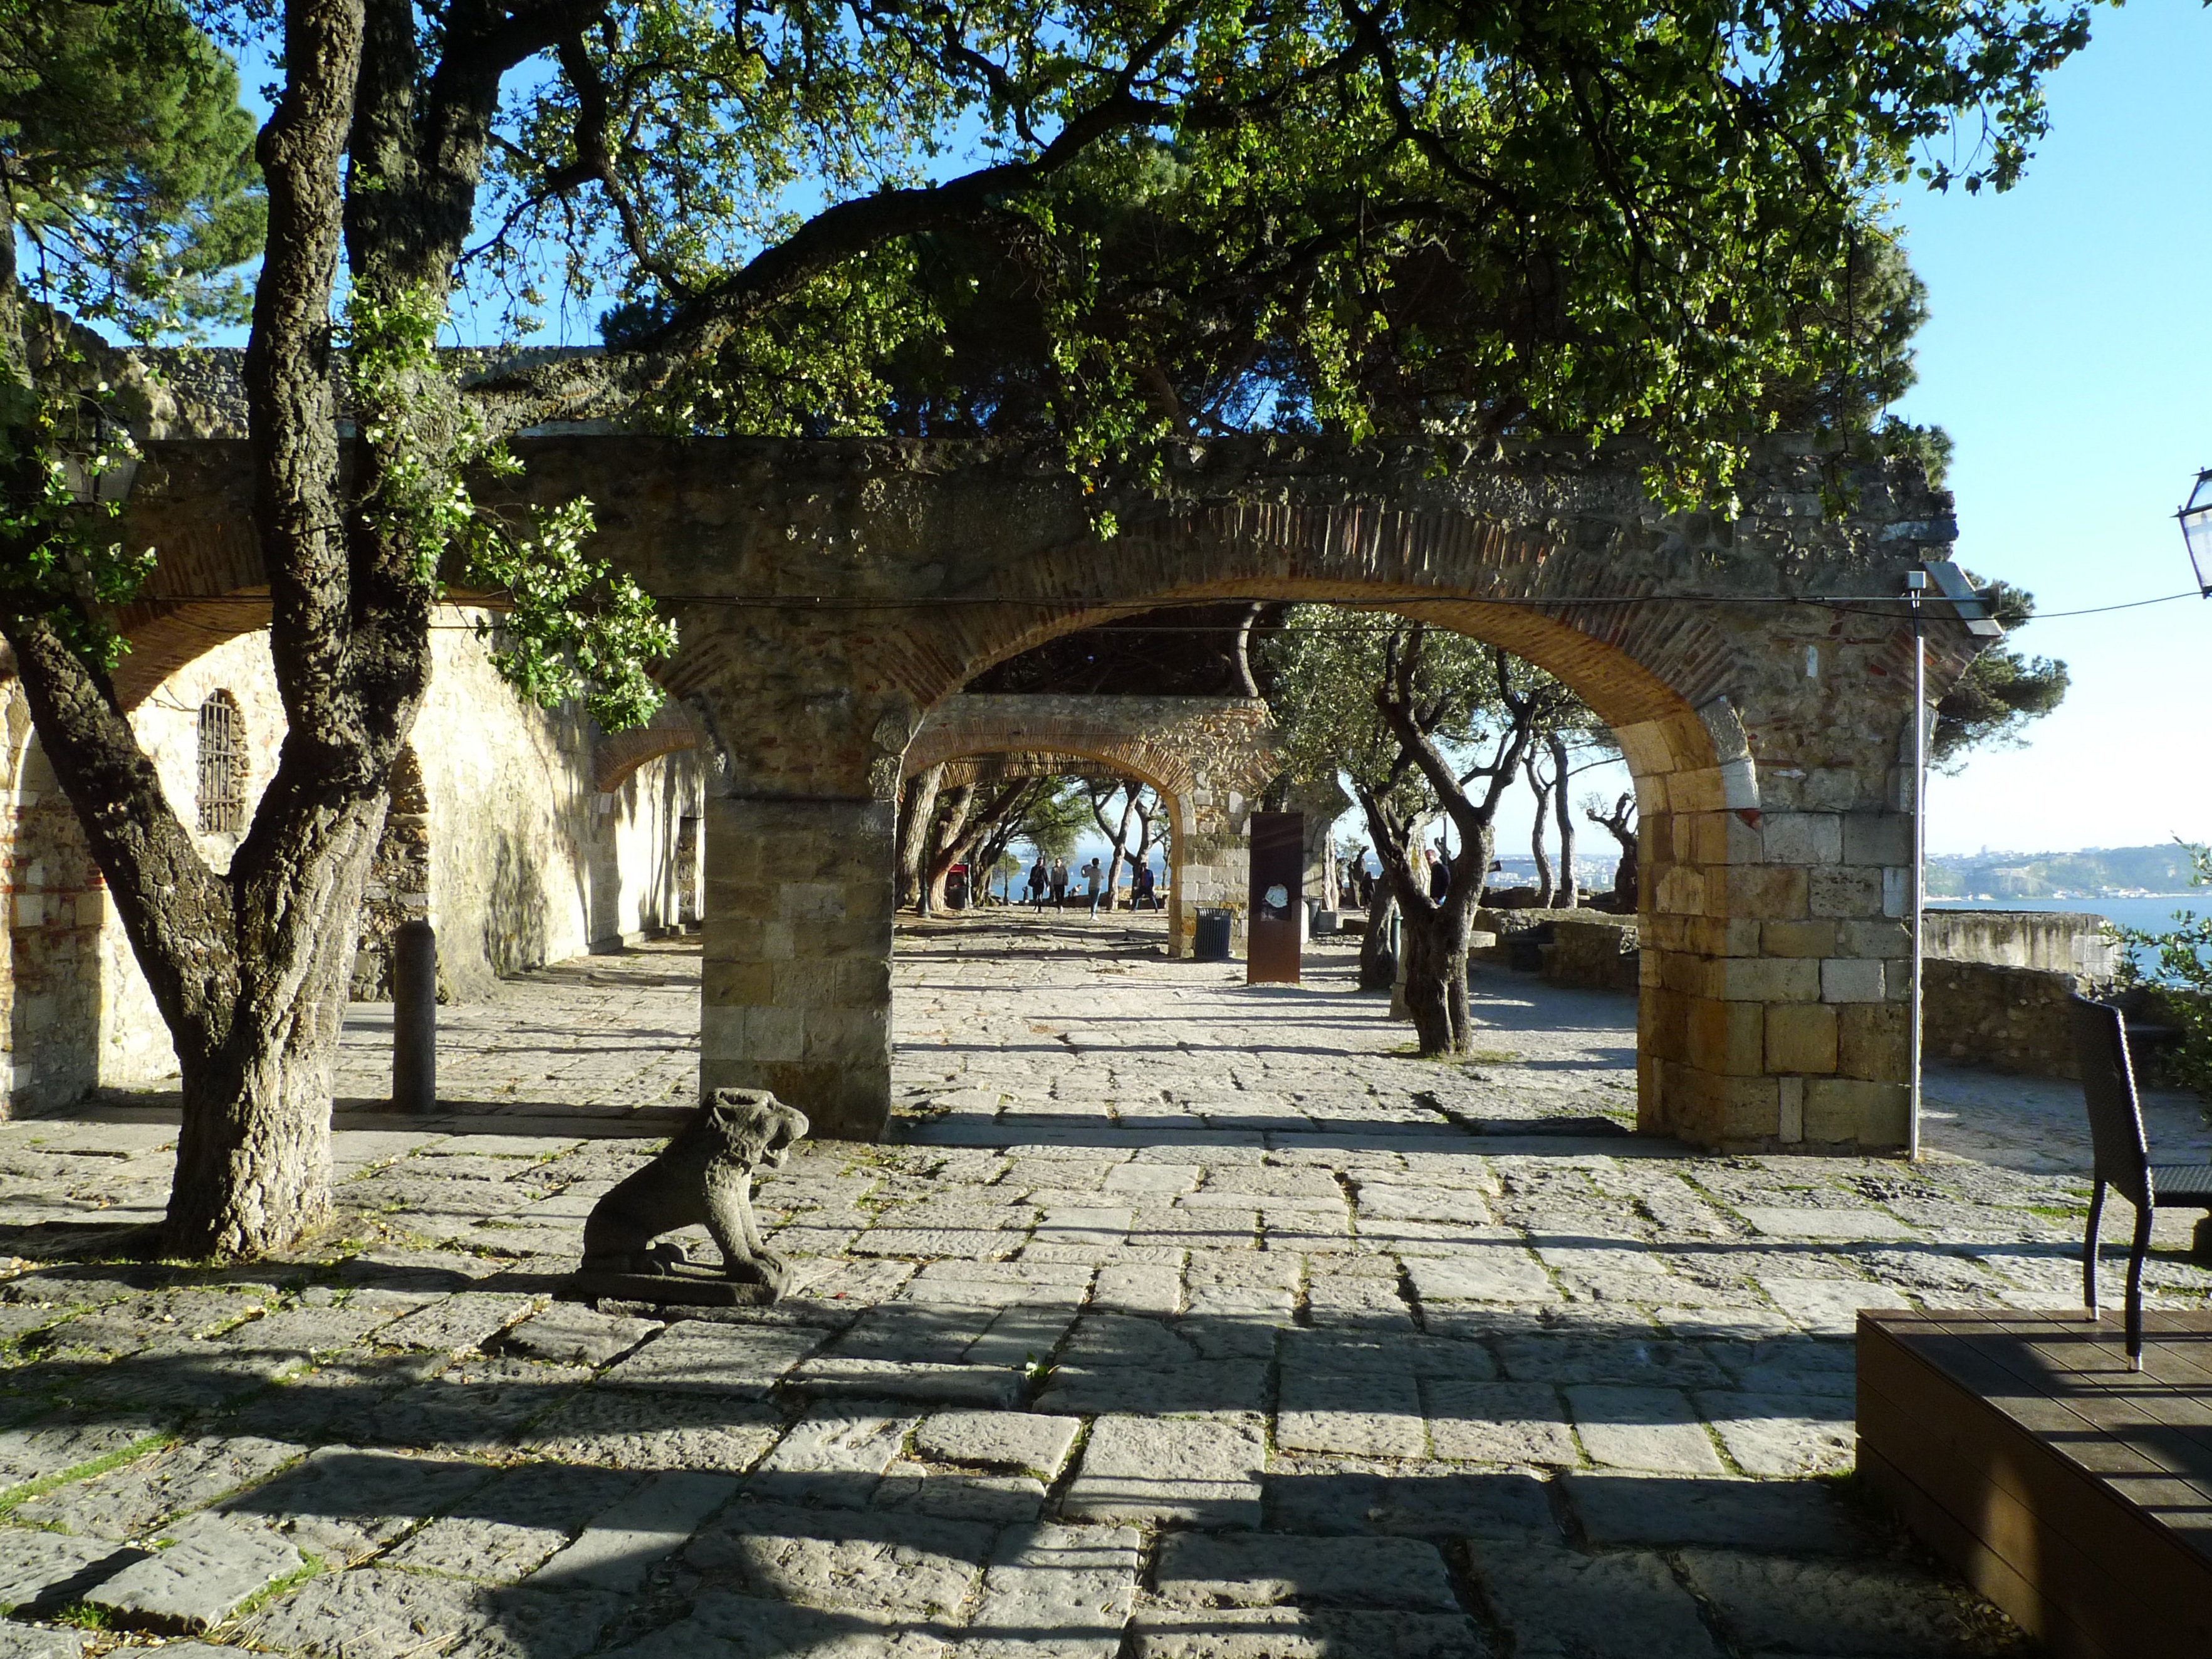
architecture, town, old, travel, europe, arch, landmark, historic, tourism, courtyard, shrine, portugal, historical, estate, lisboa, lisbon, portuguese, ancient history, sao jorge castle